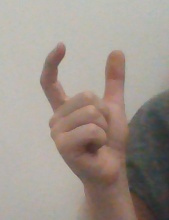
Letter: nun